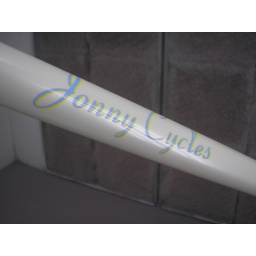
Graphics in pale blue with yellow drop shadow